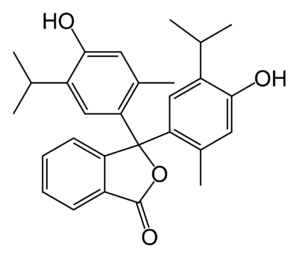
La thymolphtaléine est un indicateur de pH. Sa zone de virage se situe entre pH 9,3 et pH 10,5. Elle est incolore en milieu acide et bleue en milieu basique.